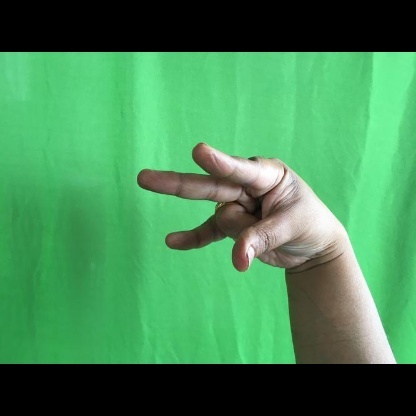
Mudra: Kangulam